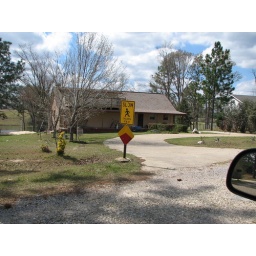
Odd yellow &amp;amp; red warning sign near King's Arrow Ranch south of Lumberton, MIssissippi.